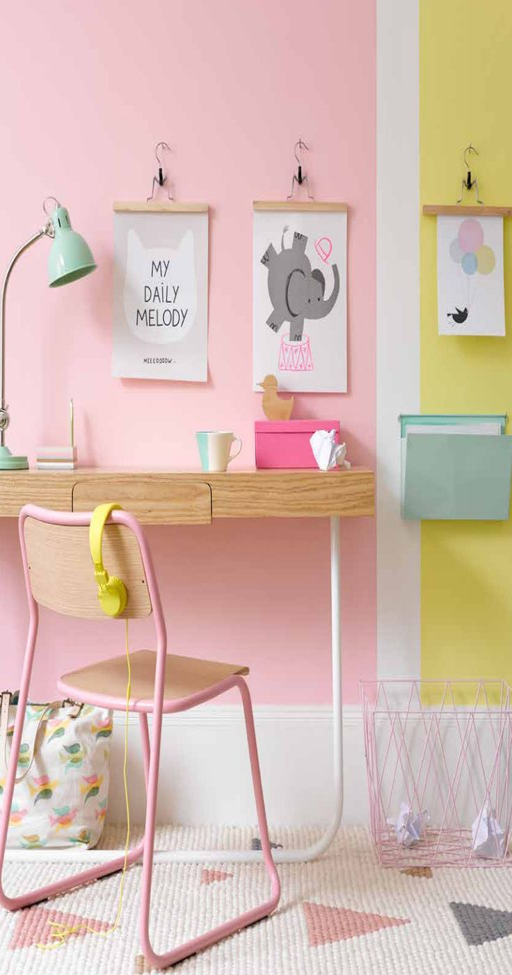
pastel work space for a lucky little .